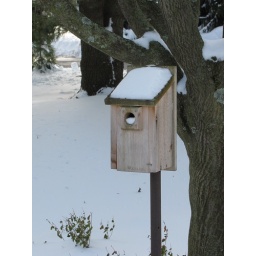
The bluebird house up by the street.